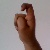
The image shows a hand gesture representing the letter 'X' in Indian Sign Language.